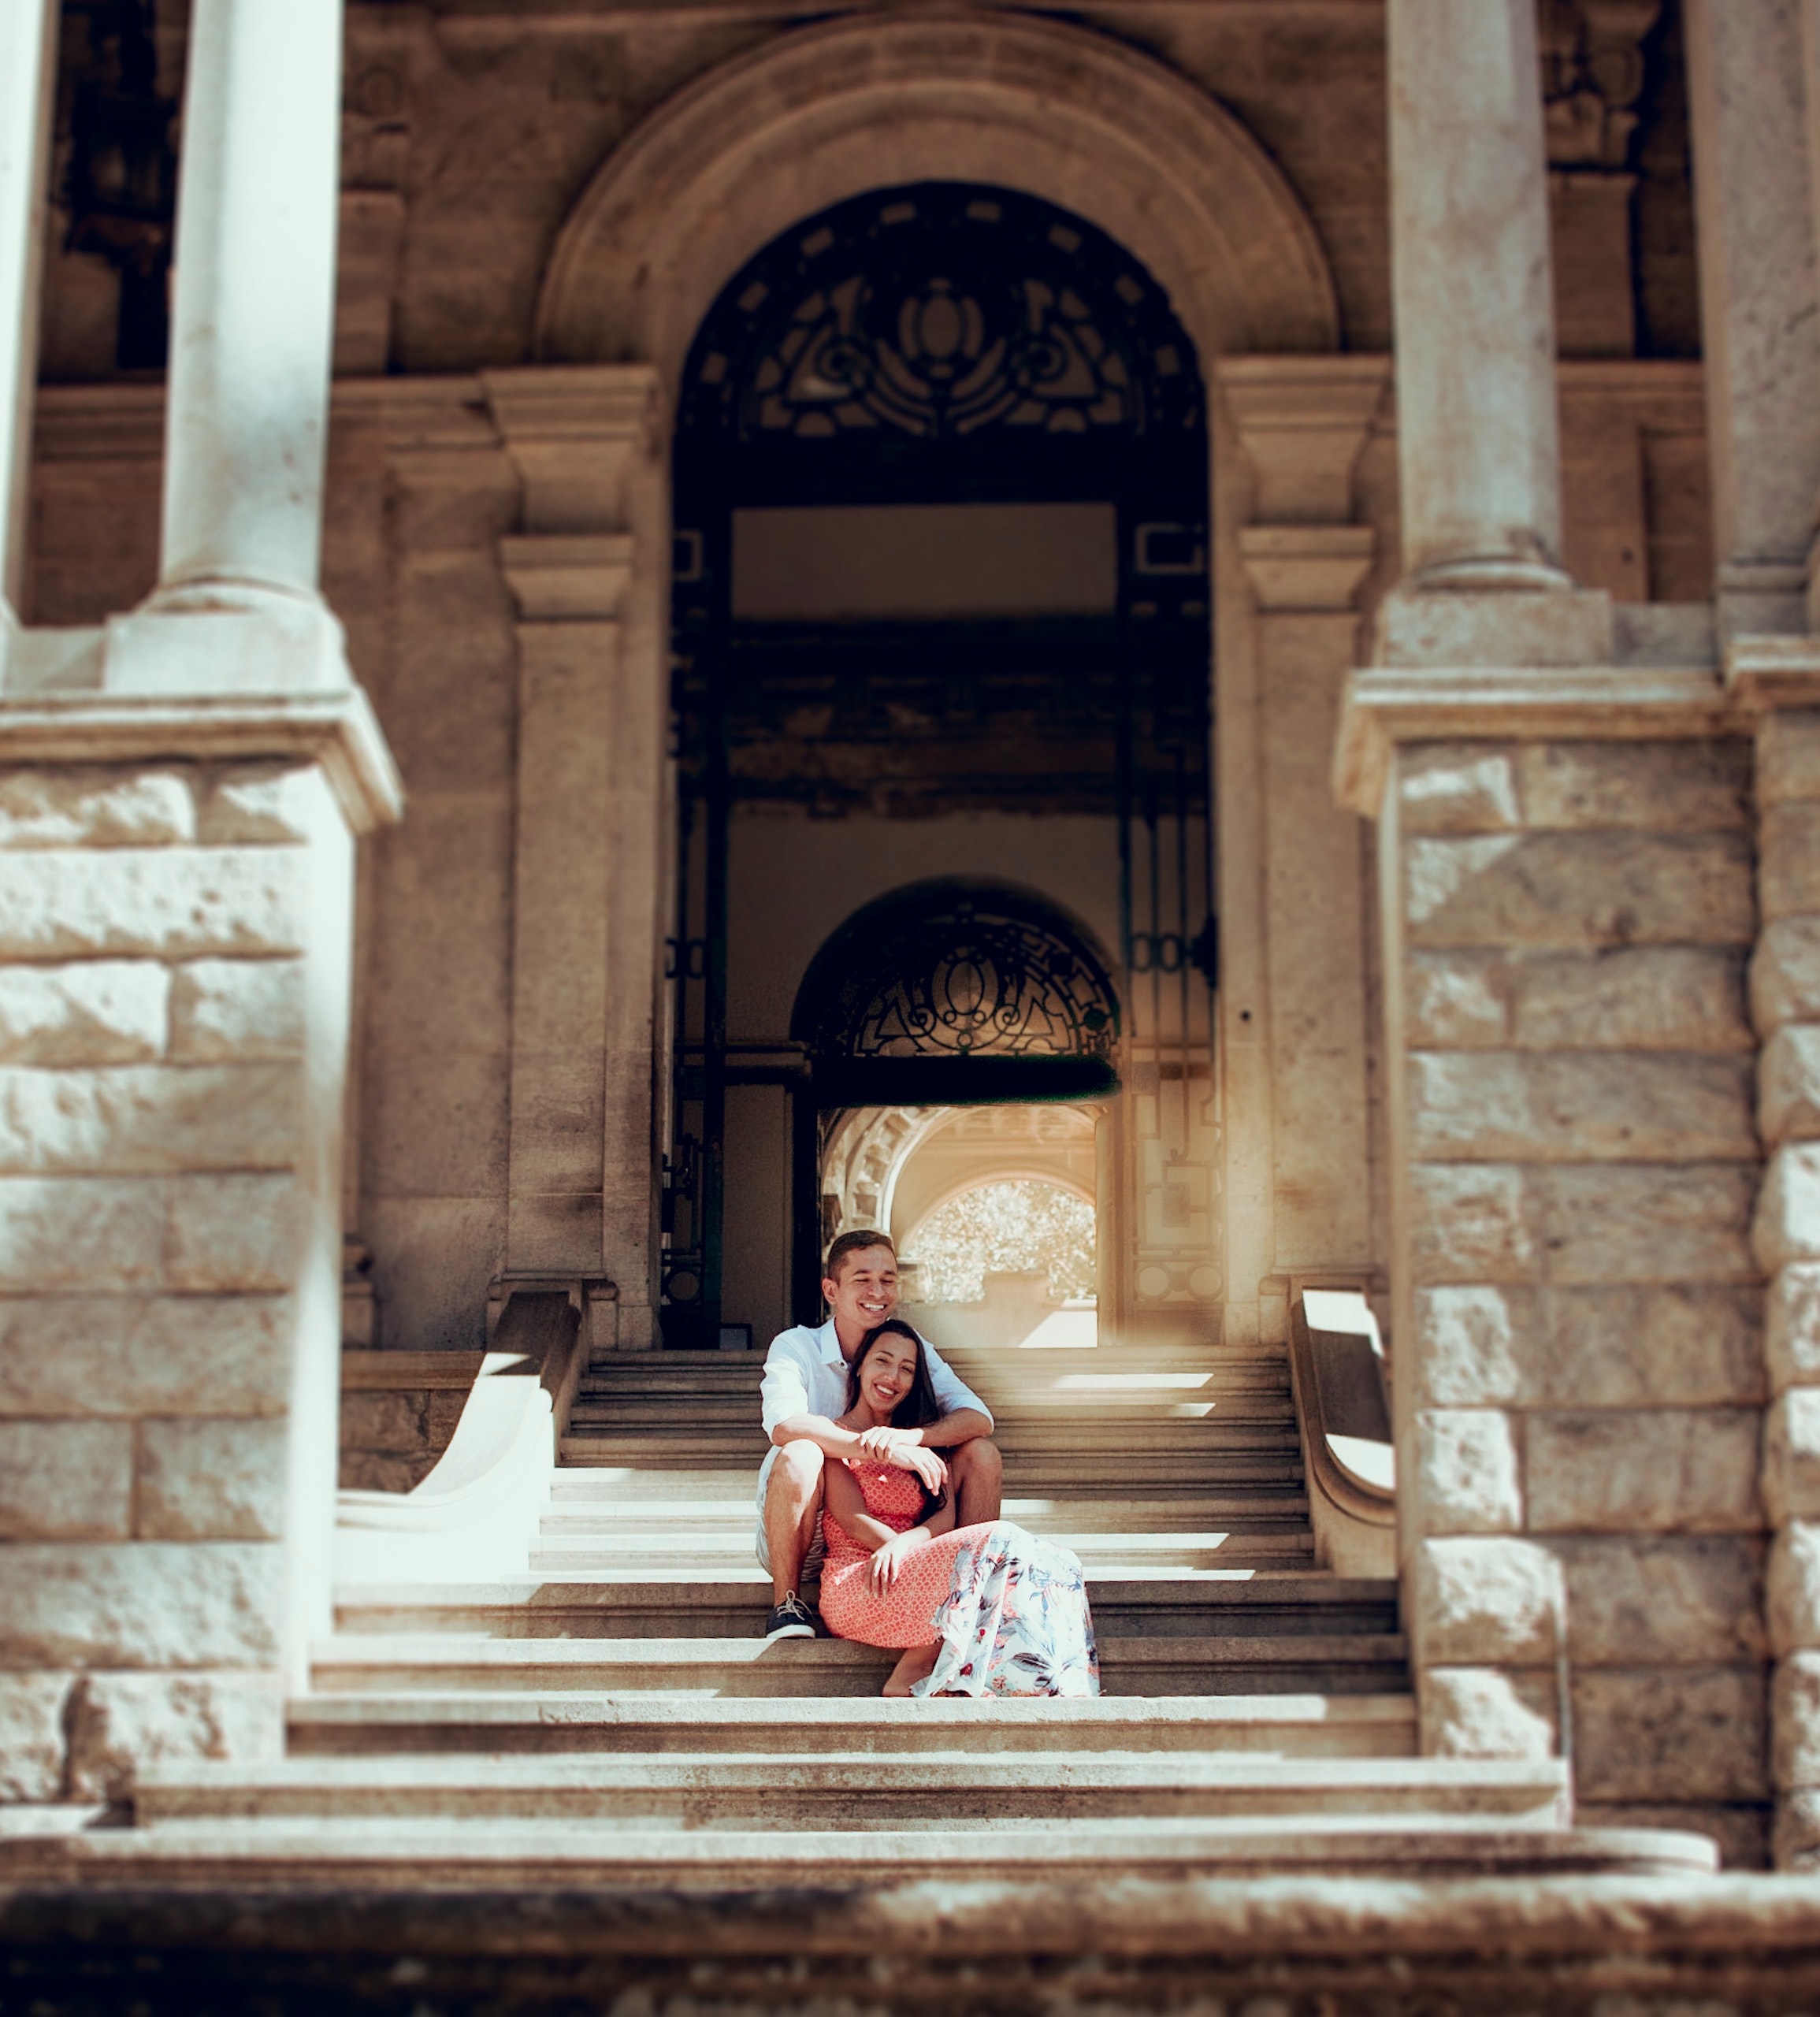
photograph, architecture, arch, sitting, column, photography, building, window, stairs, temple, sunlight, stock photography, art, tourism, leisure, vacation, city